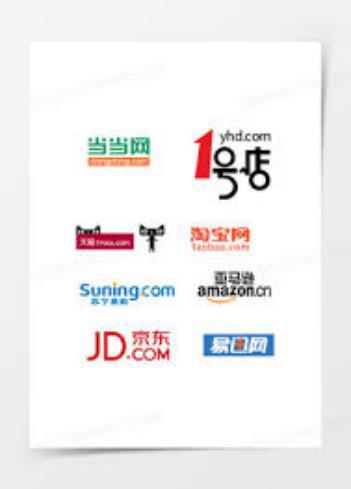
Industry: Electronic